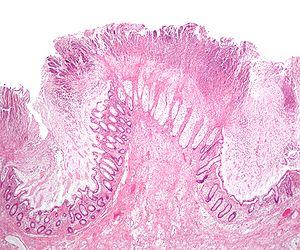
La colite pseudomembraneuse est une inflammation très sévère du côlon causée par une infection à Clostridium difficile, dans un contexte de prise d'antibiotiques récente.